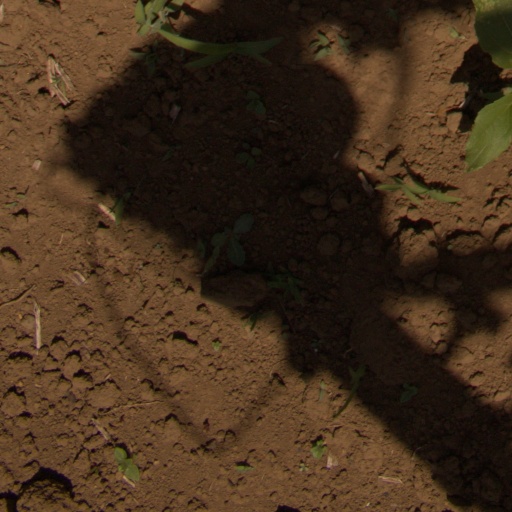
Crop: Jerusalem artichoke